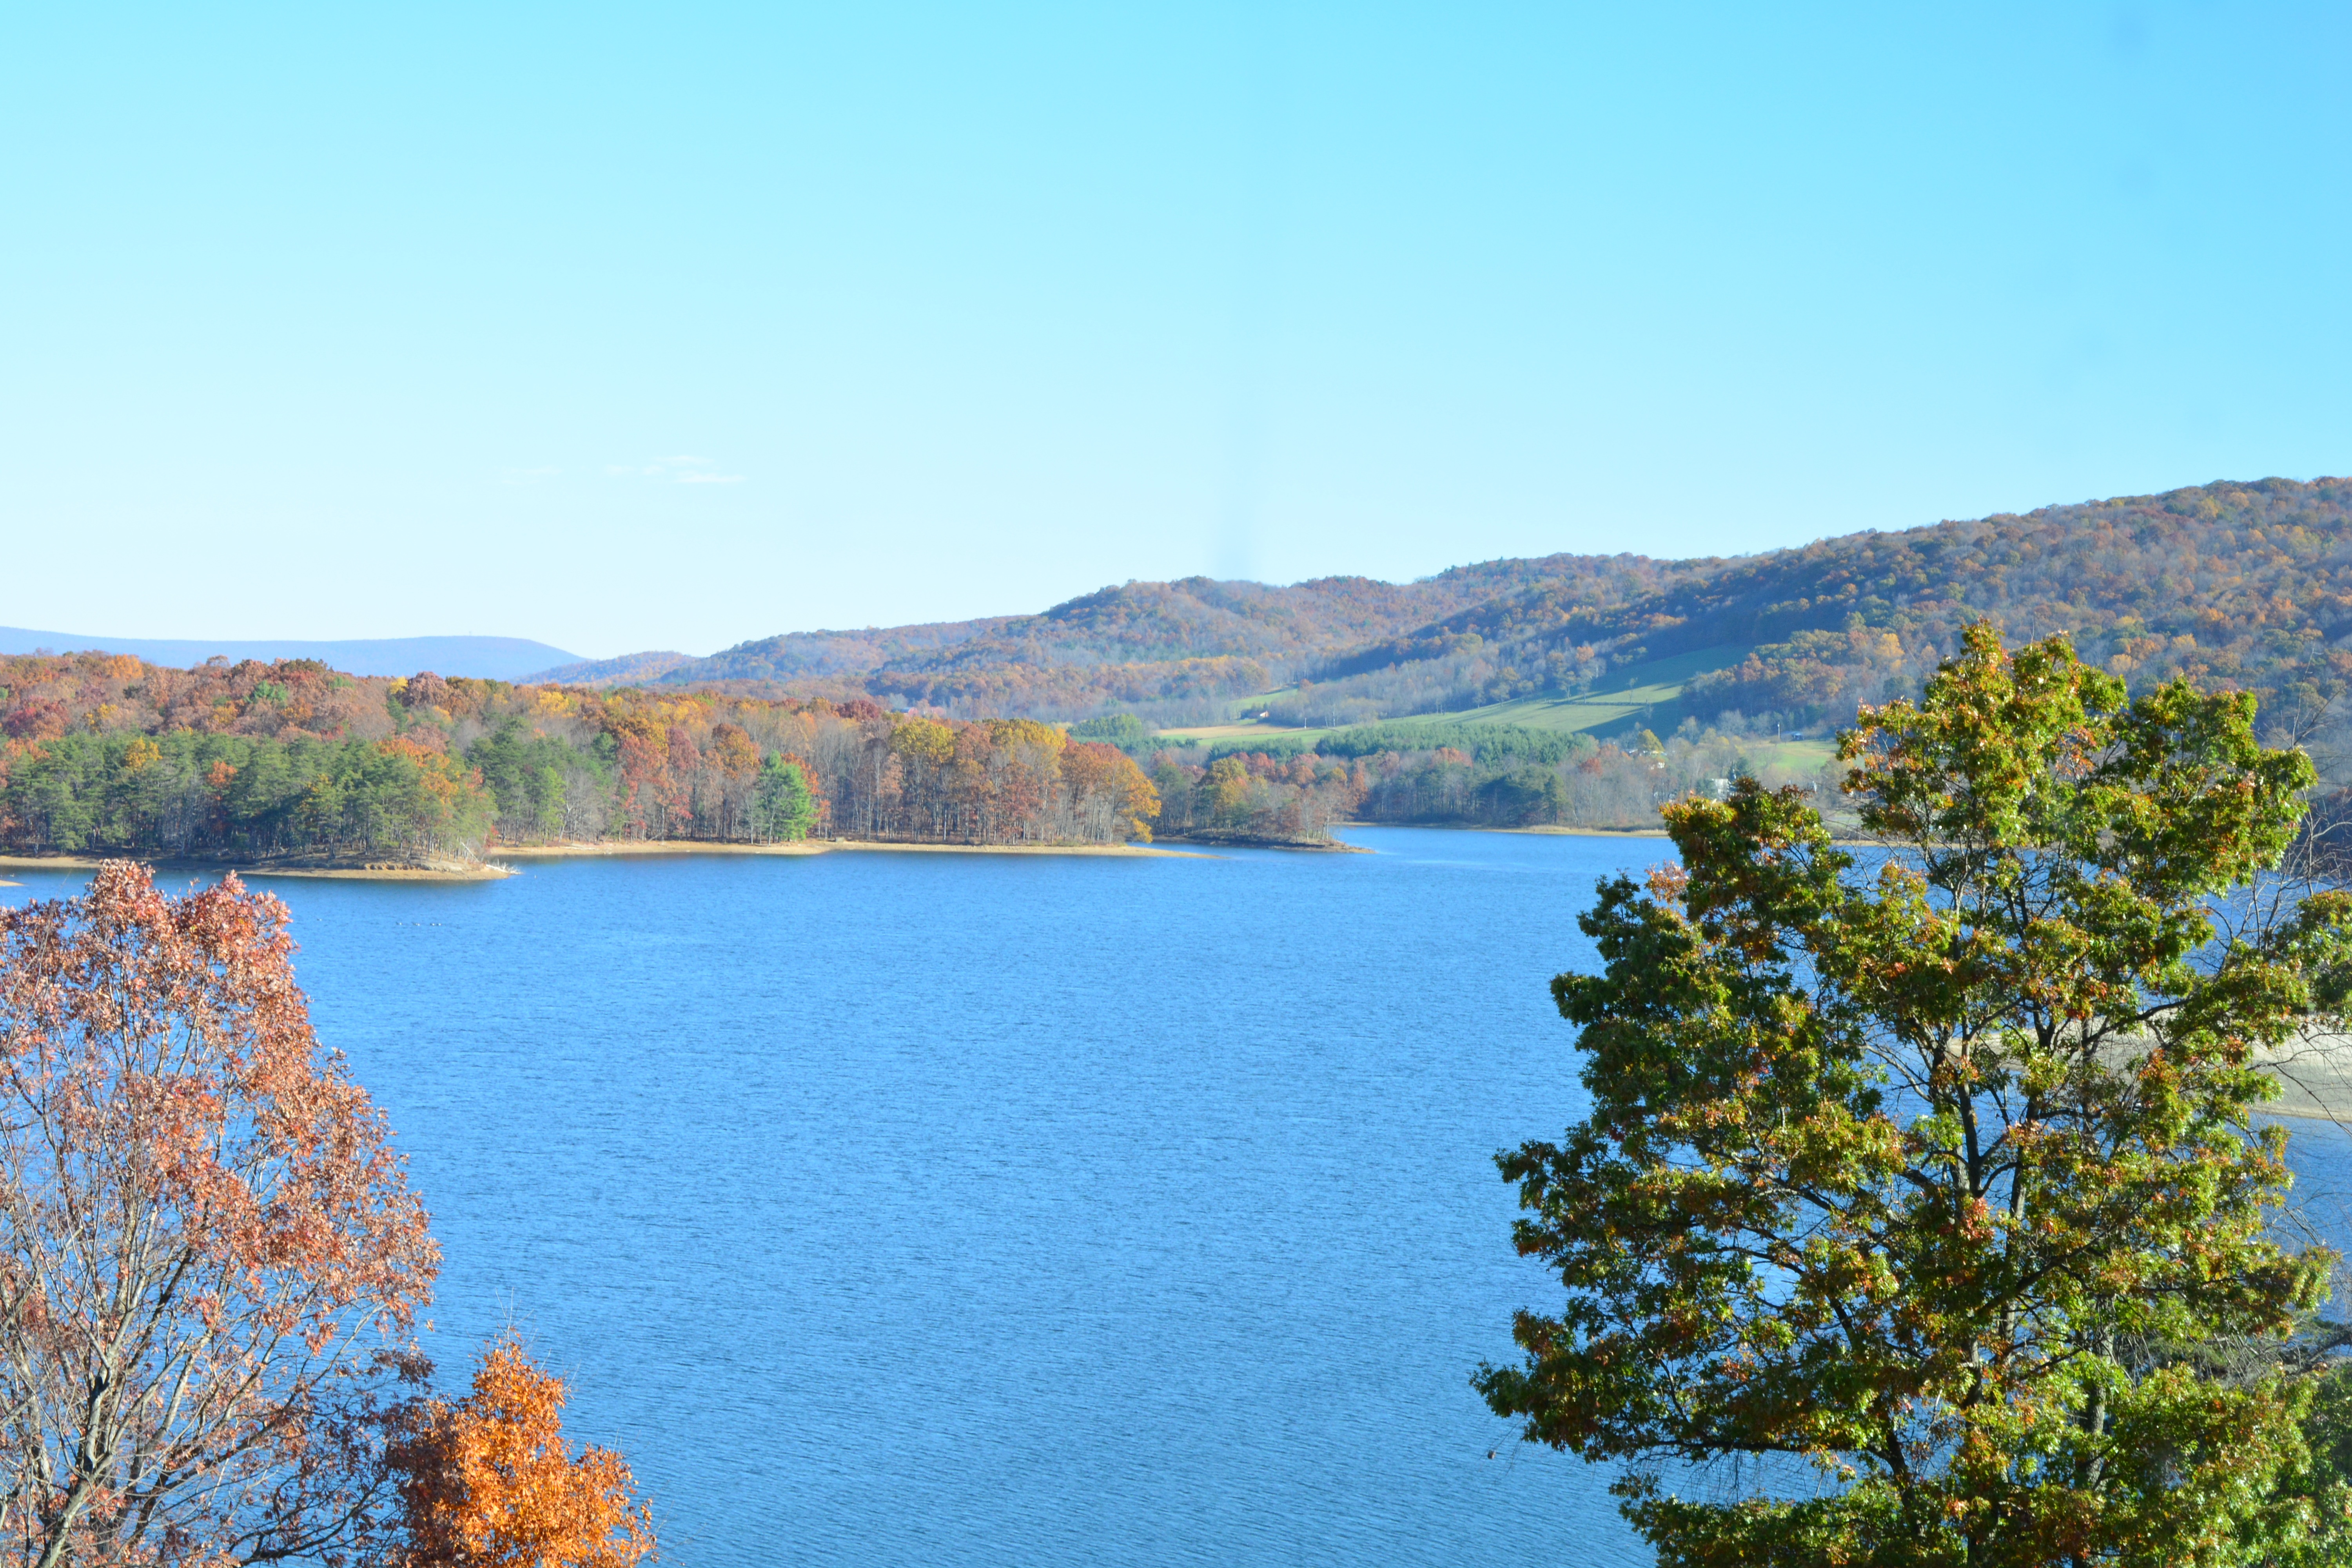
tree, wilderness, mountain, lake, river, autumn, reservoir, body of water, loch, tarn